Hobomok skipper

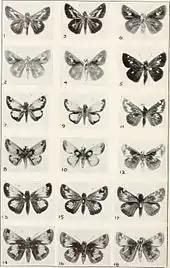
1932 comparison

This small butterfly has slim, triangular wings. The upper side of the male's wings is mostly orange with the margins being dark brown.